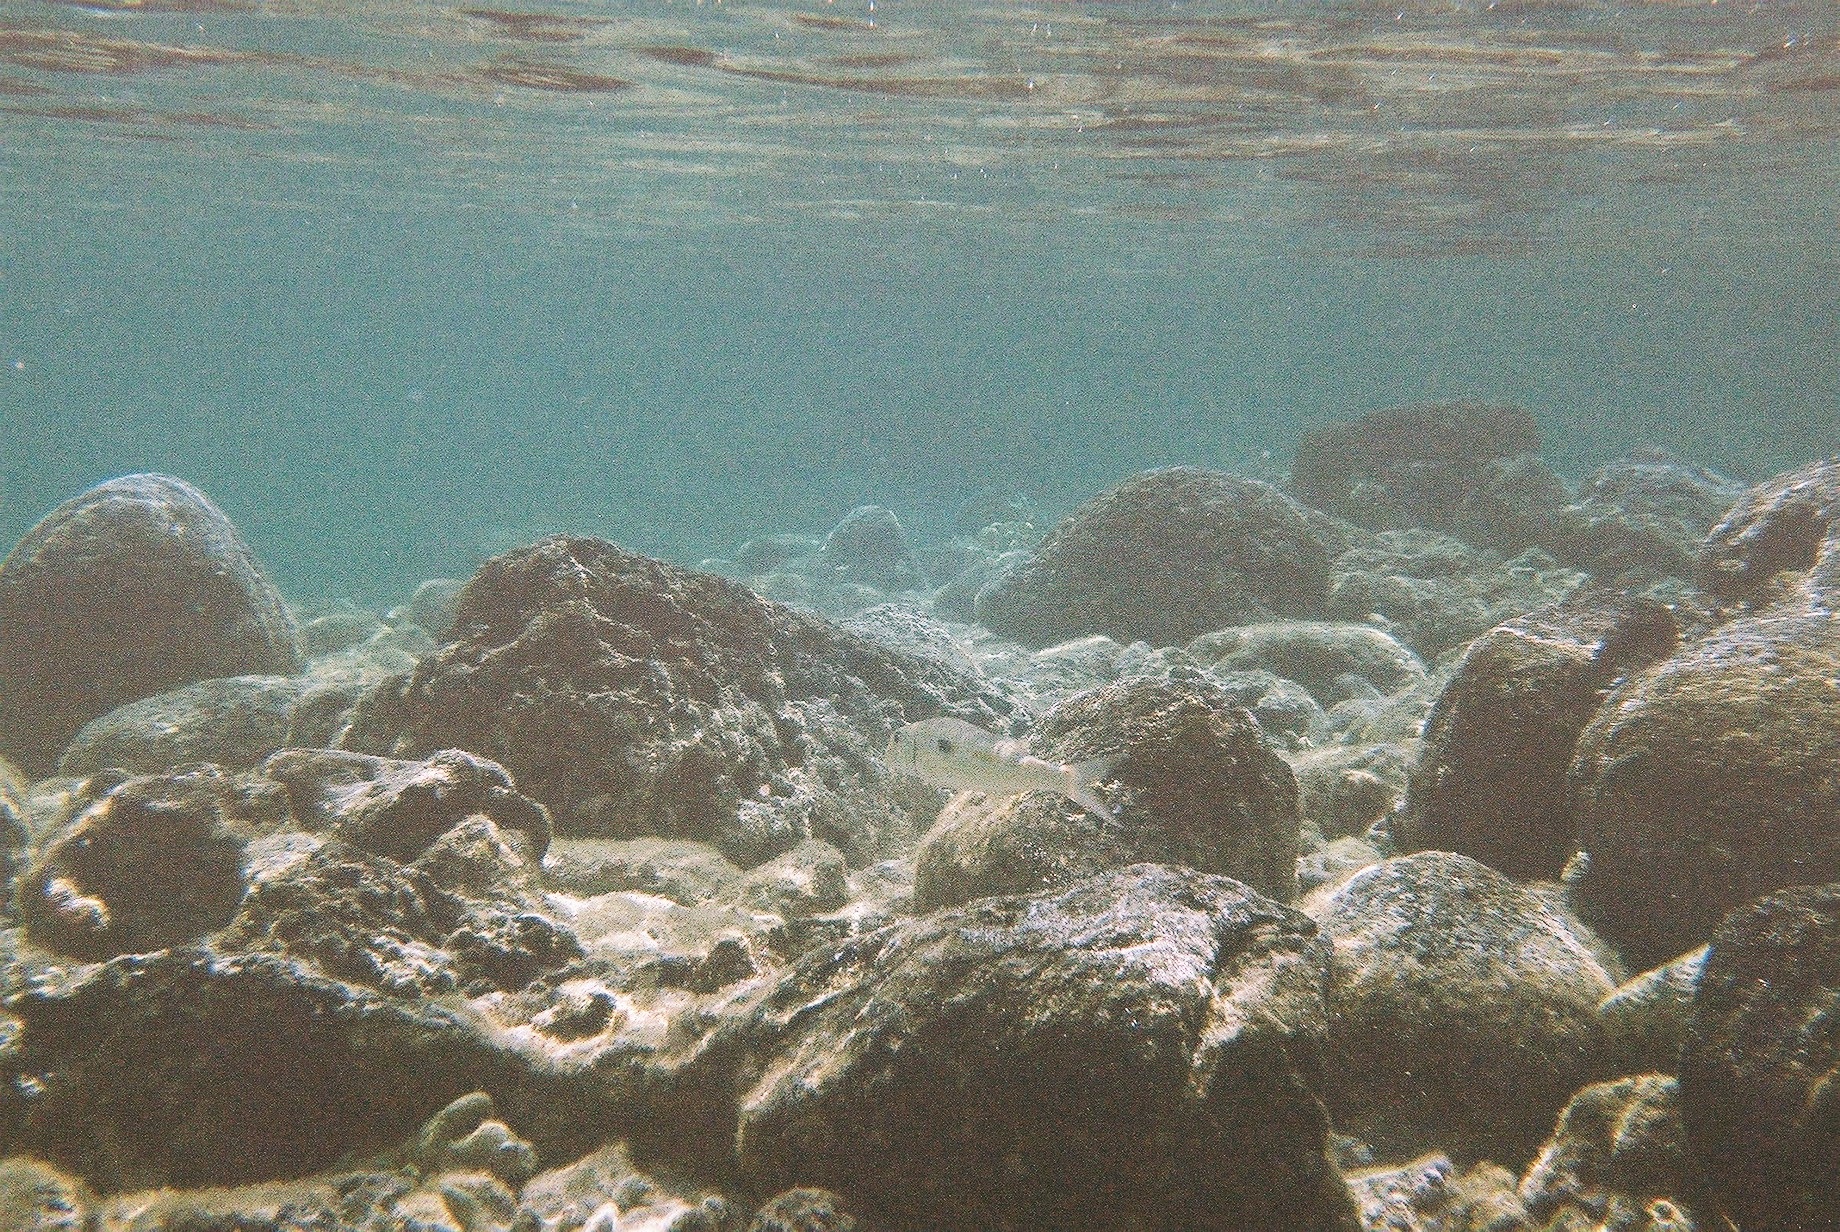
sea, coast, rock, ocean, shore, underwater, biology, bay, coral, coral reef, reef, tide pool, marine biology